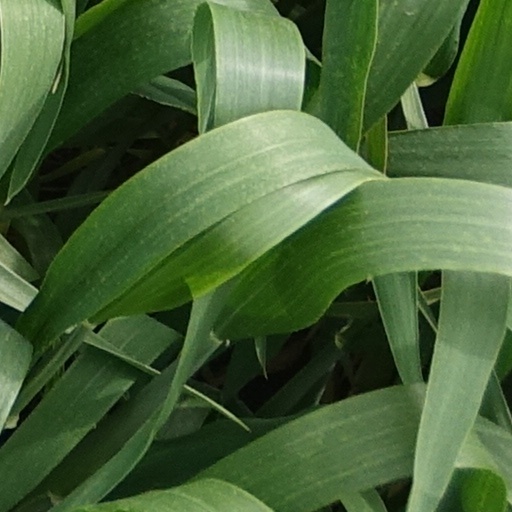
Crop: wheat